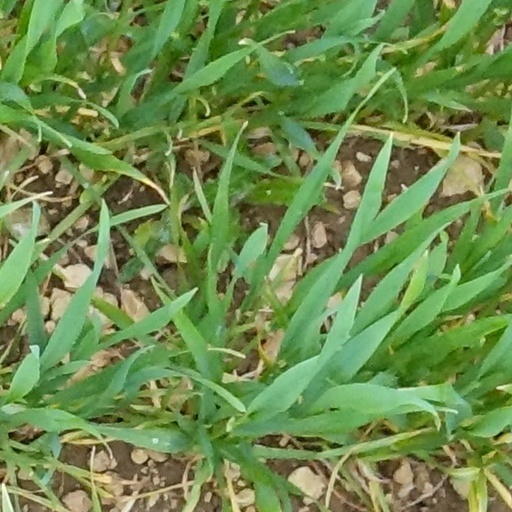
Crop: wheat